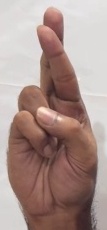
ASL sign: R